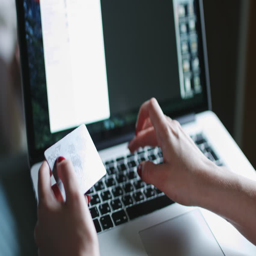
female hands pays for purchases through the internet on your laptop using credit card